Presentation of Colours

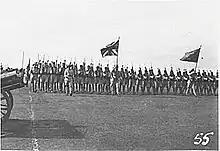

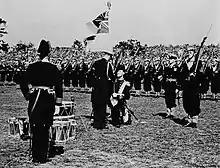

Military colours in Germany began to be presented by order of the Federal Ministry of Defence (BMVg) on 18 September 1964. This was a direct result of the production of unauthorised unit colours by army soldiers, which became illegal in the early 1960s. The first German military colours were presented by President Heinrich Lübke to the ceremonial Wachbataillon (based in Berlin) on 7 January 1965. Colours are presented at the battalion and regiment levels of the Bundeswehr. The presentation is presided over by the Federal Minister of Defence, who serves as the commander-in-chief of the Bundeswehr in times of peace, or by the Inspector General of the Bundeswehr. Optionally the President presents the colour himself.